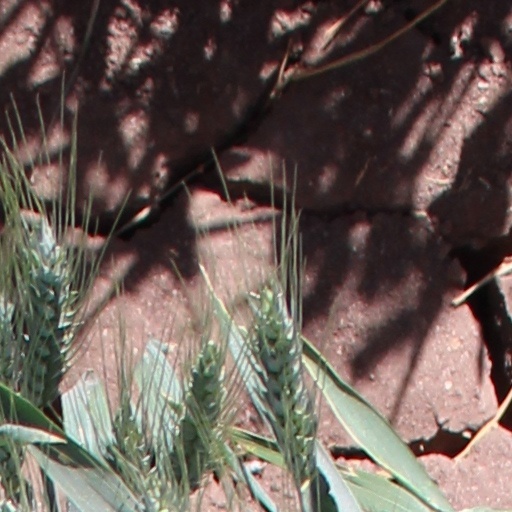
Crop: wheat